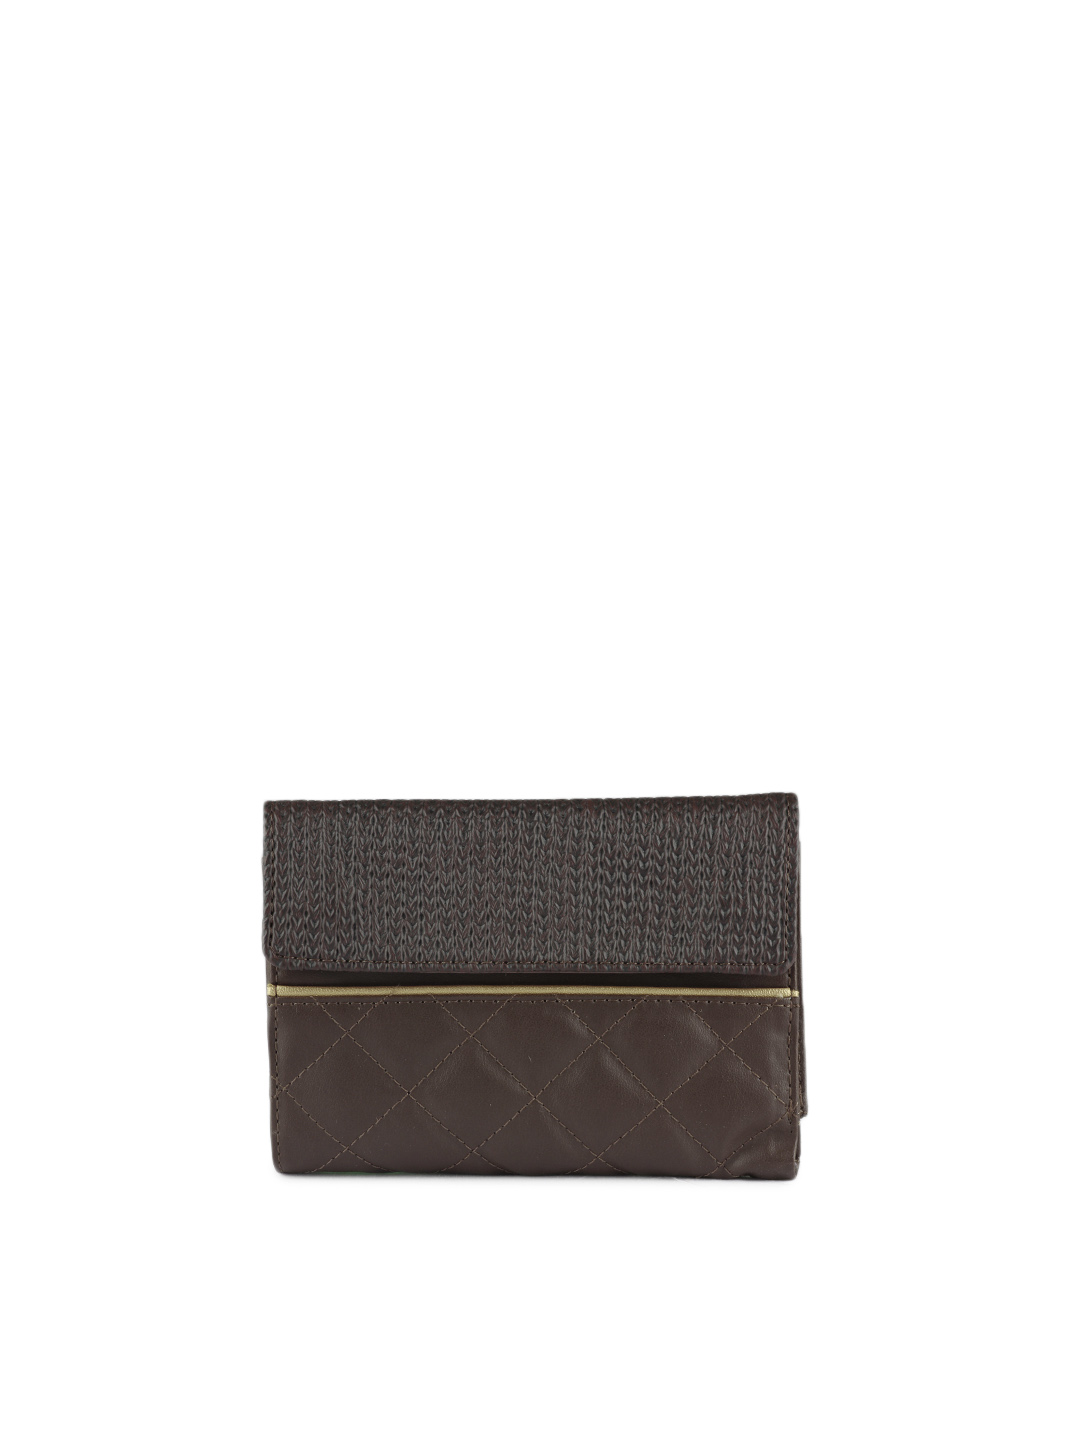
Baggit Women Brown Chata Josh Wallet
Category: Accessories / Wallets / Wallets
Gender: Women
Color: Brown
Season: Summer 2012
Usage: Casual